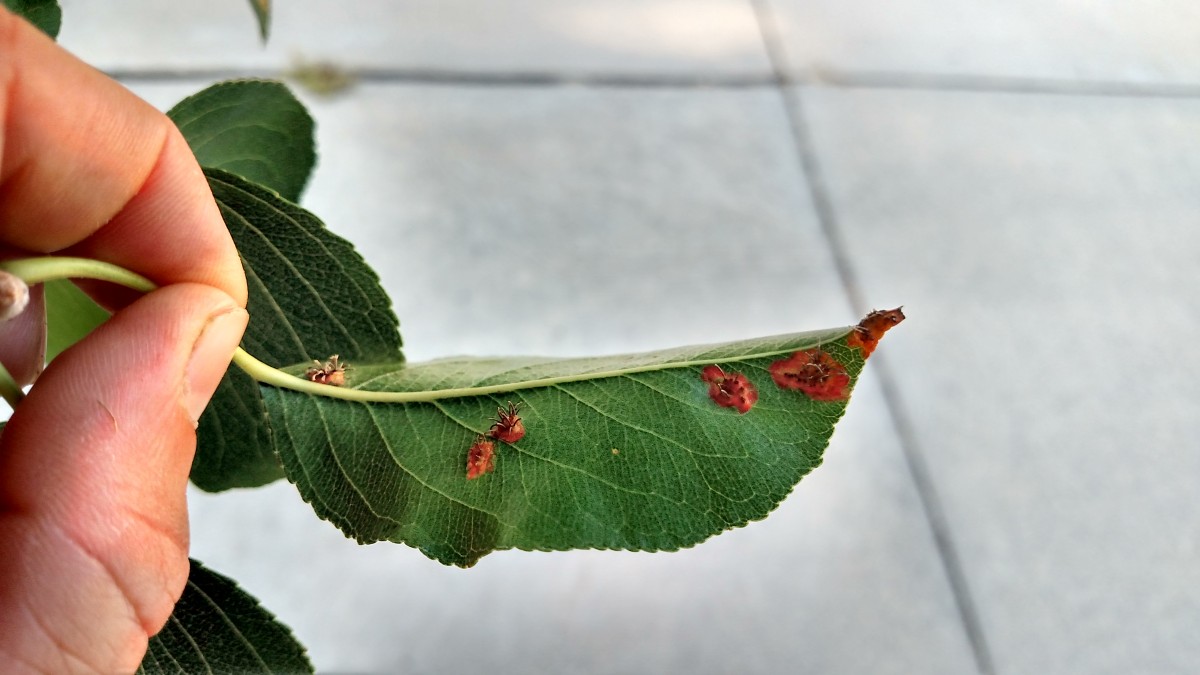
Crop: apple
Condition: rust